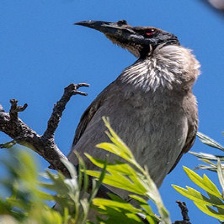
Species: NOISY FRIARBIRD
Scientific name: PHILEMON CORNICULATUS